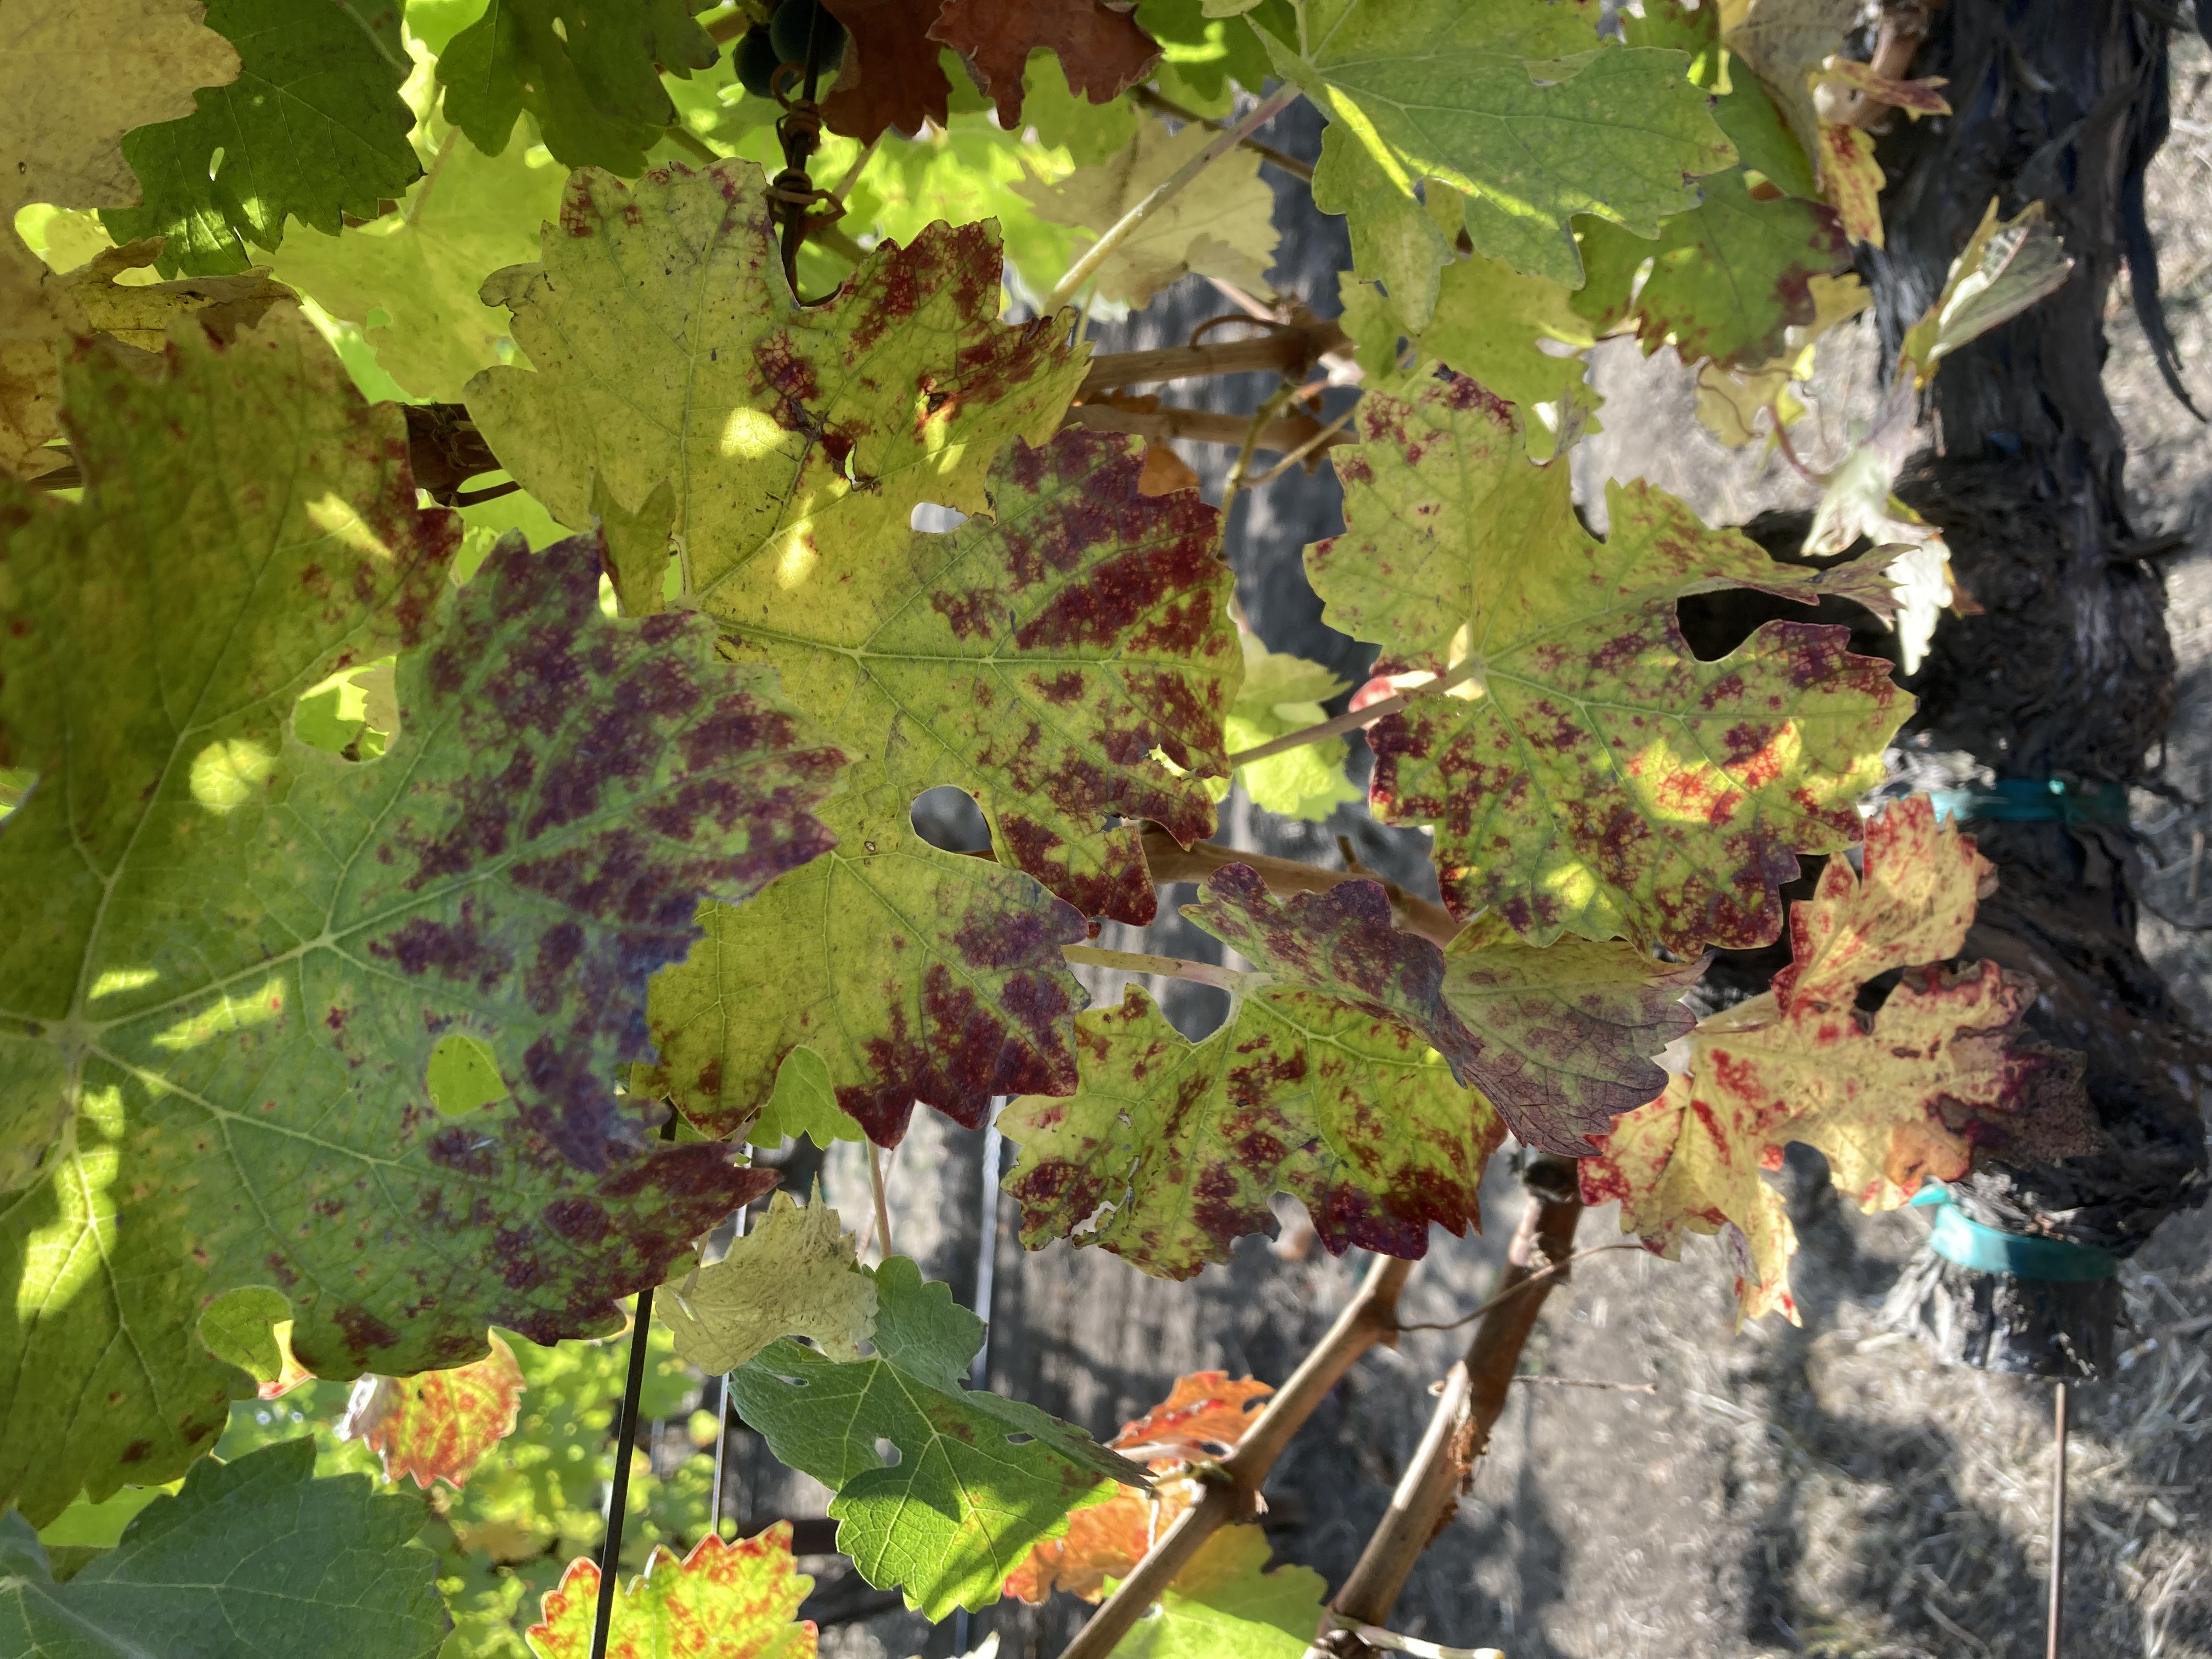
Label: Leafroll 3